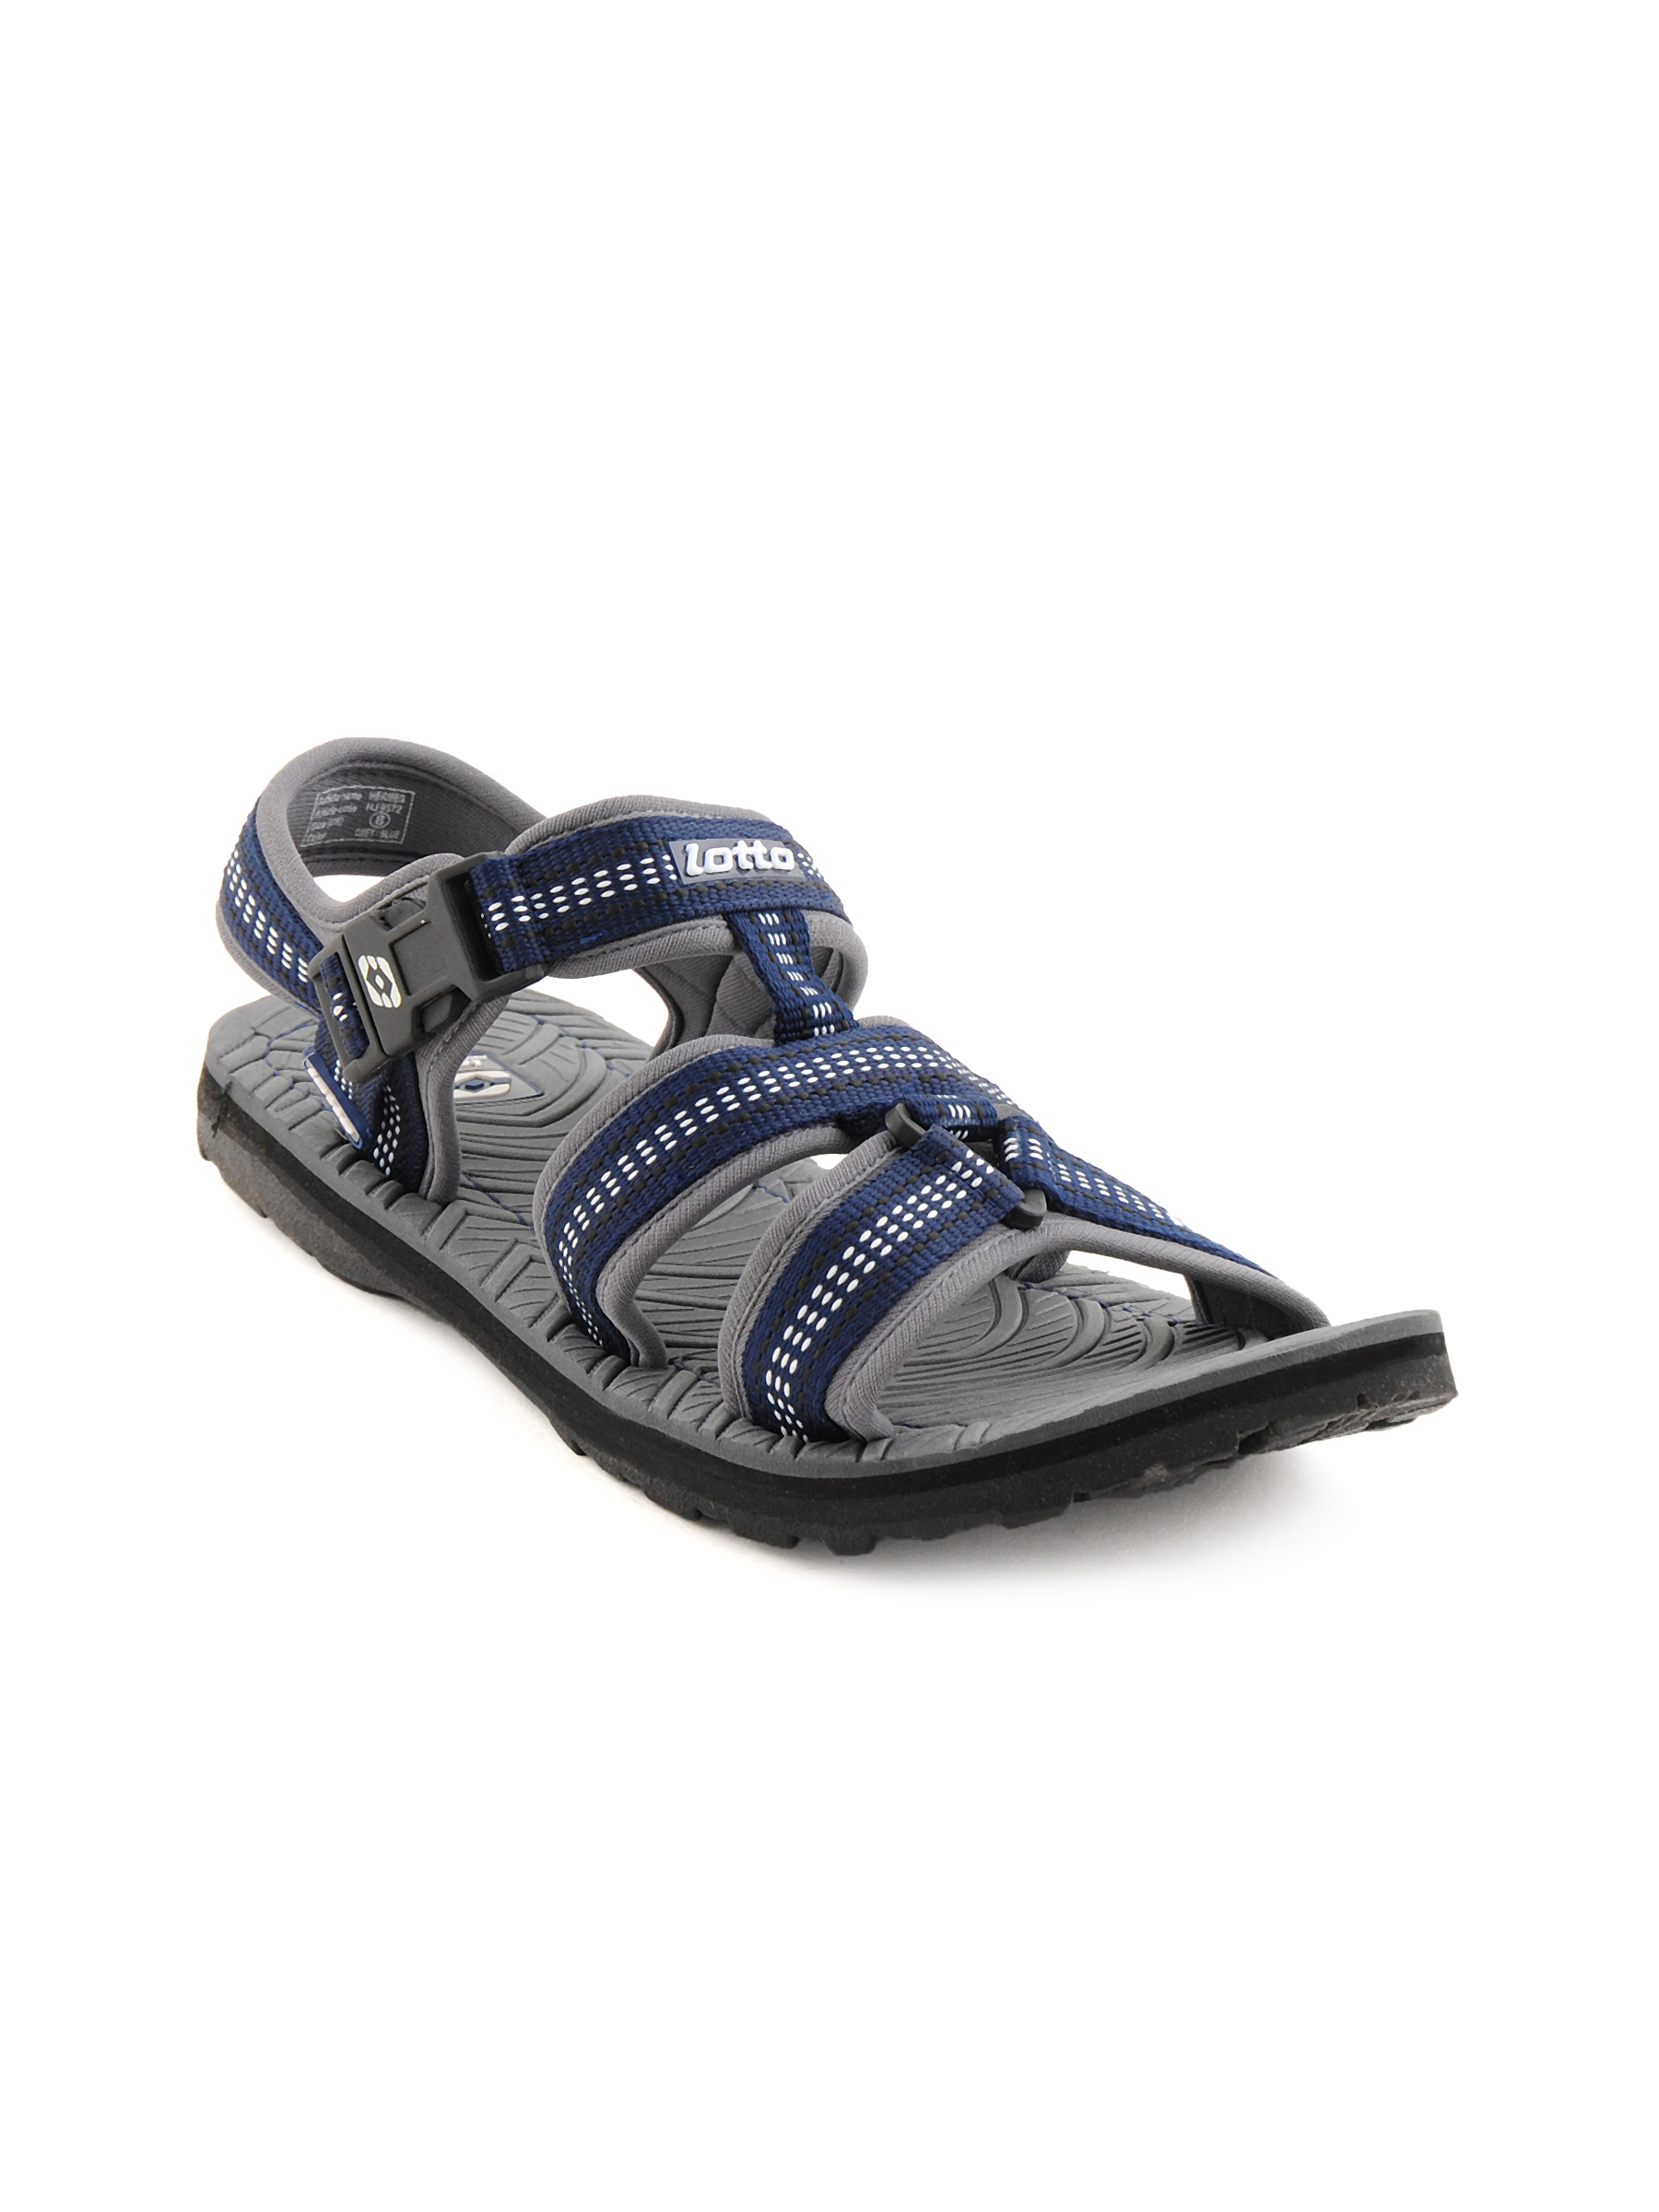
Lotto Men Hermes Grey Sandals
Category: Footwear / Sandal / Sandals
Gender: Men
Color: Grey
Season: Fall 2011
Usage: Casual